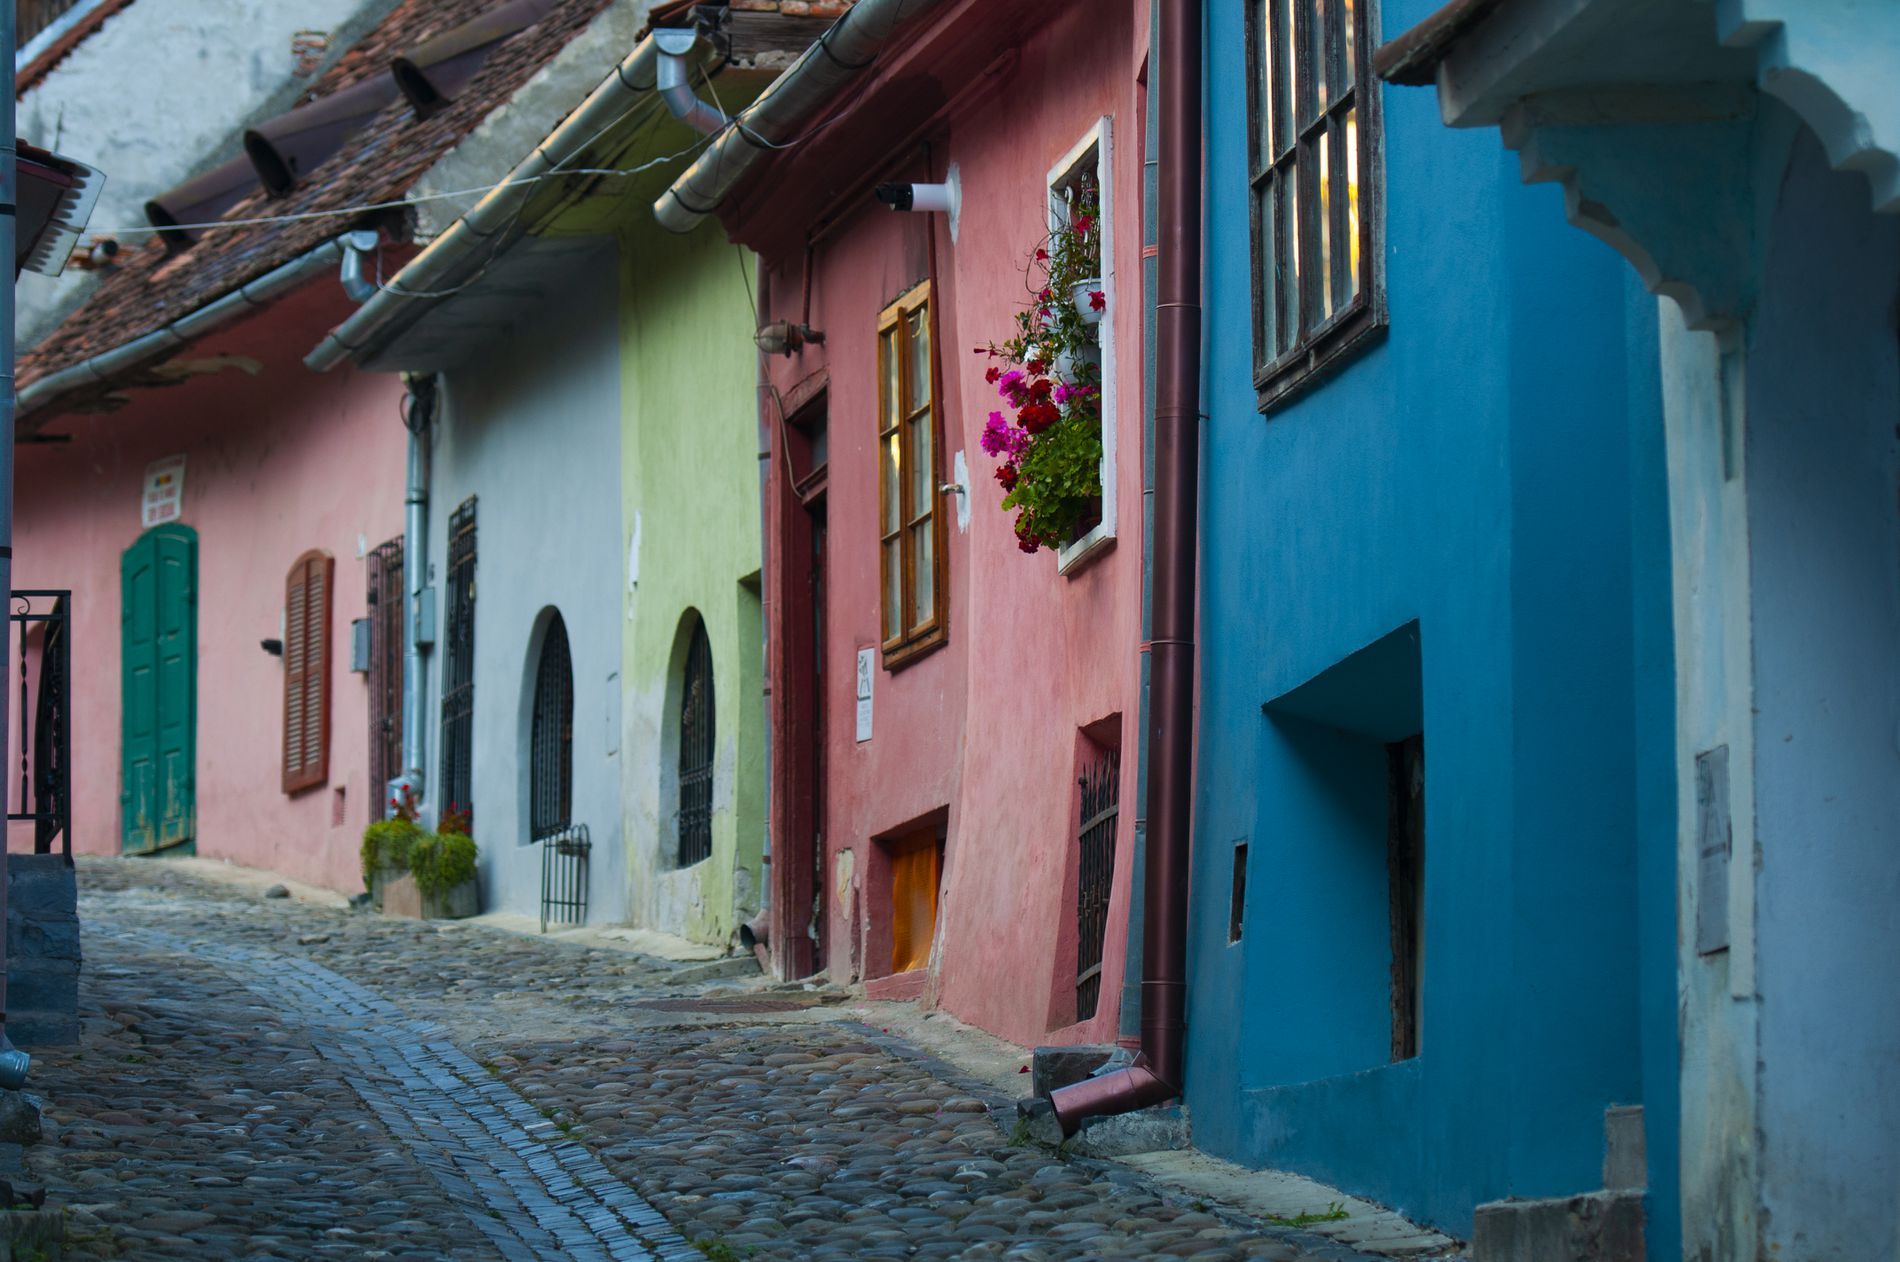
colorful houses
a row of colorful houses on a cobblestone street with flowered windows and vibrant paint colors in shades of red green and blue
a picturesque view of colorful houses lined along a cobblestone street with vibrant facades in shades of red green and blue surrounded by greenery captured from a frontal angle
Labels: Path, Walkway, Road, City, Street, Urban, Flagstone, Cobblestone, Neighborhood, Flower, Flower Arrangement, Plant, Slate, Architecture, Building, Housing, Home Decor, Outdoors, House, Flower Bouquet, Shelter, Wall, Window, door, rain gutters, Houses
Camera: NIKON CORPORATION NIKON D300S
Lens: 70.0-200.0 mm f/2.8, AF-S Nikkor 70-200mm f/2.8G ED VR II
Aperture: F2.8
Exposure: 1/320 sec
ISO: 100
Focal length: 85.0 mm